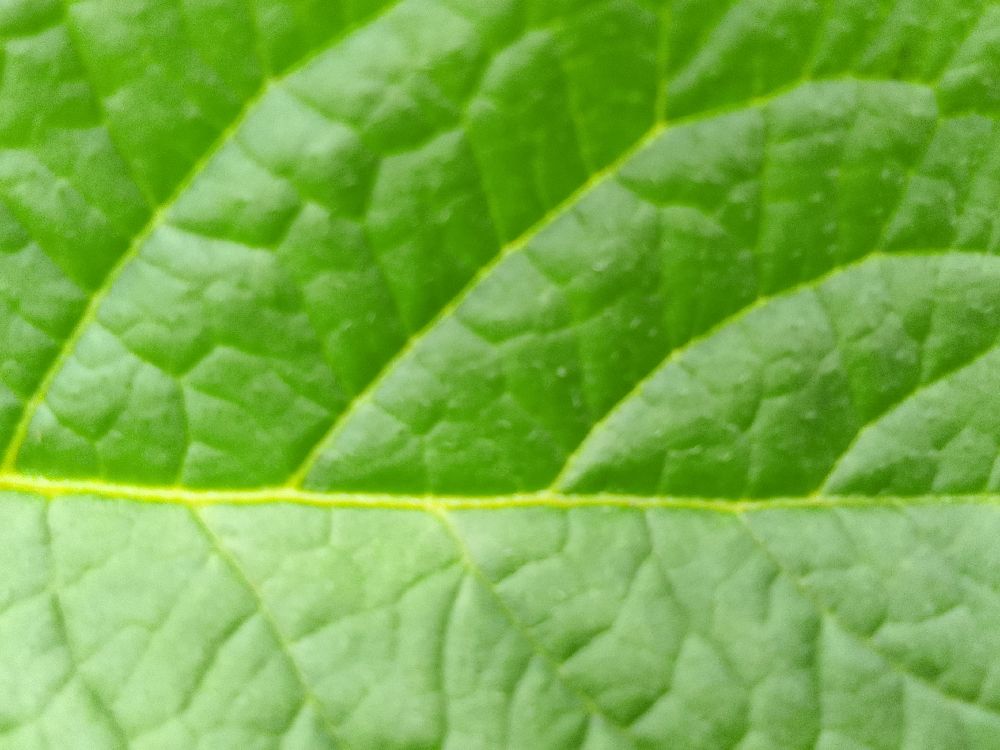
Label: Healthy